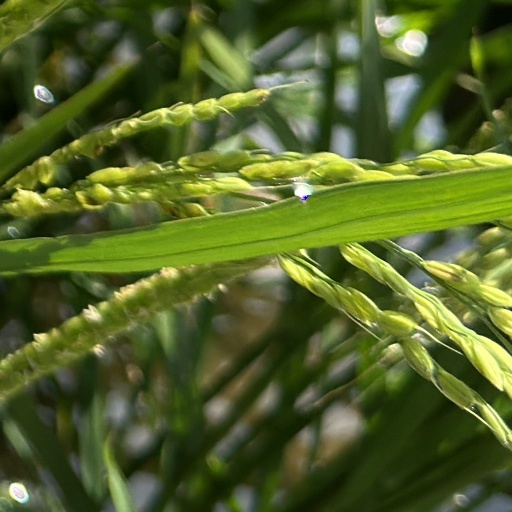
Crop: rice